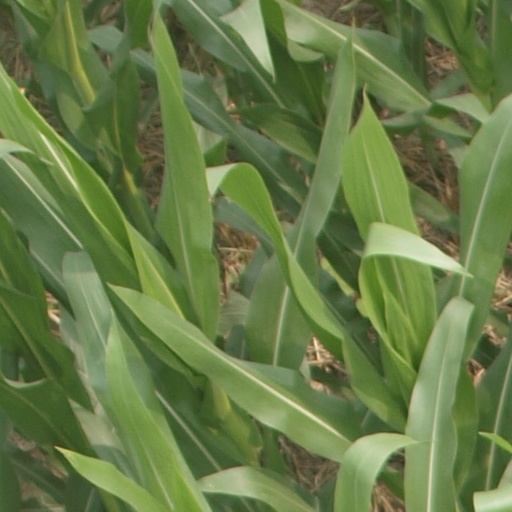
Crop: maize; corn